Hinduism in the United States

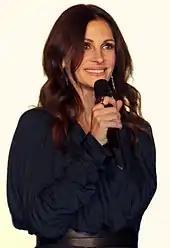
Julia Roberts at premiere of "Eat Pray Love" in 2010

Many of the early Hindu emissaries to the United States drew on ideological confluences between Christian and Hindu universalism. Hindu temples in the United States tend to house more than one deity corresponding with a different tradition, unlike those in India which tend to house deities from a single tradition. Yoga become part of many American's lifestyle, but its meaning has shifted. While Hindus in the United States may refer to the practice as a form of meditation that has different forms ("i.e. karma yoga, bhakti yoga, kriya yoga"), it is used in reference to the physical aspect of the word.